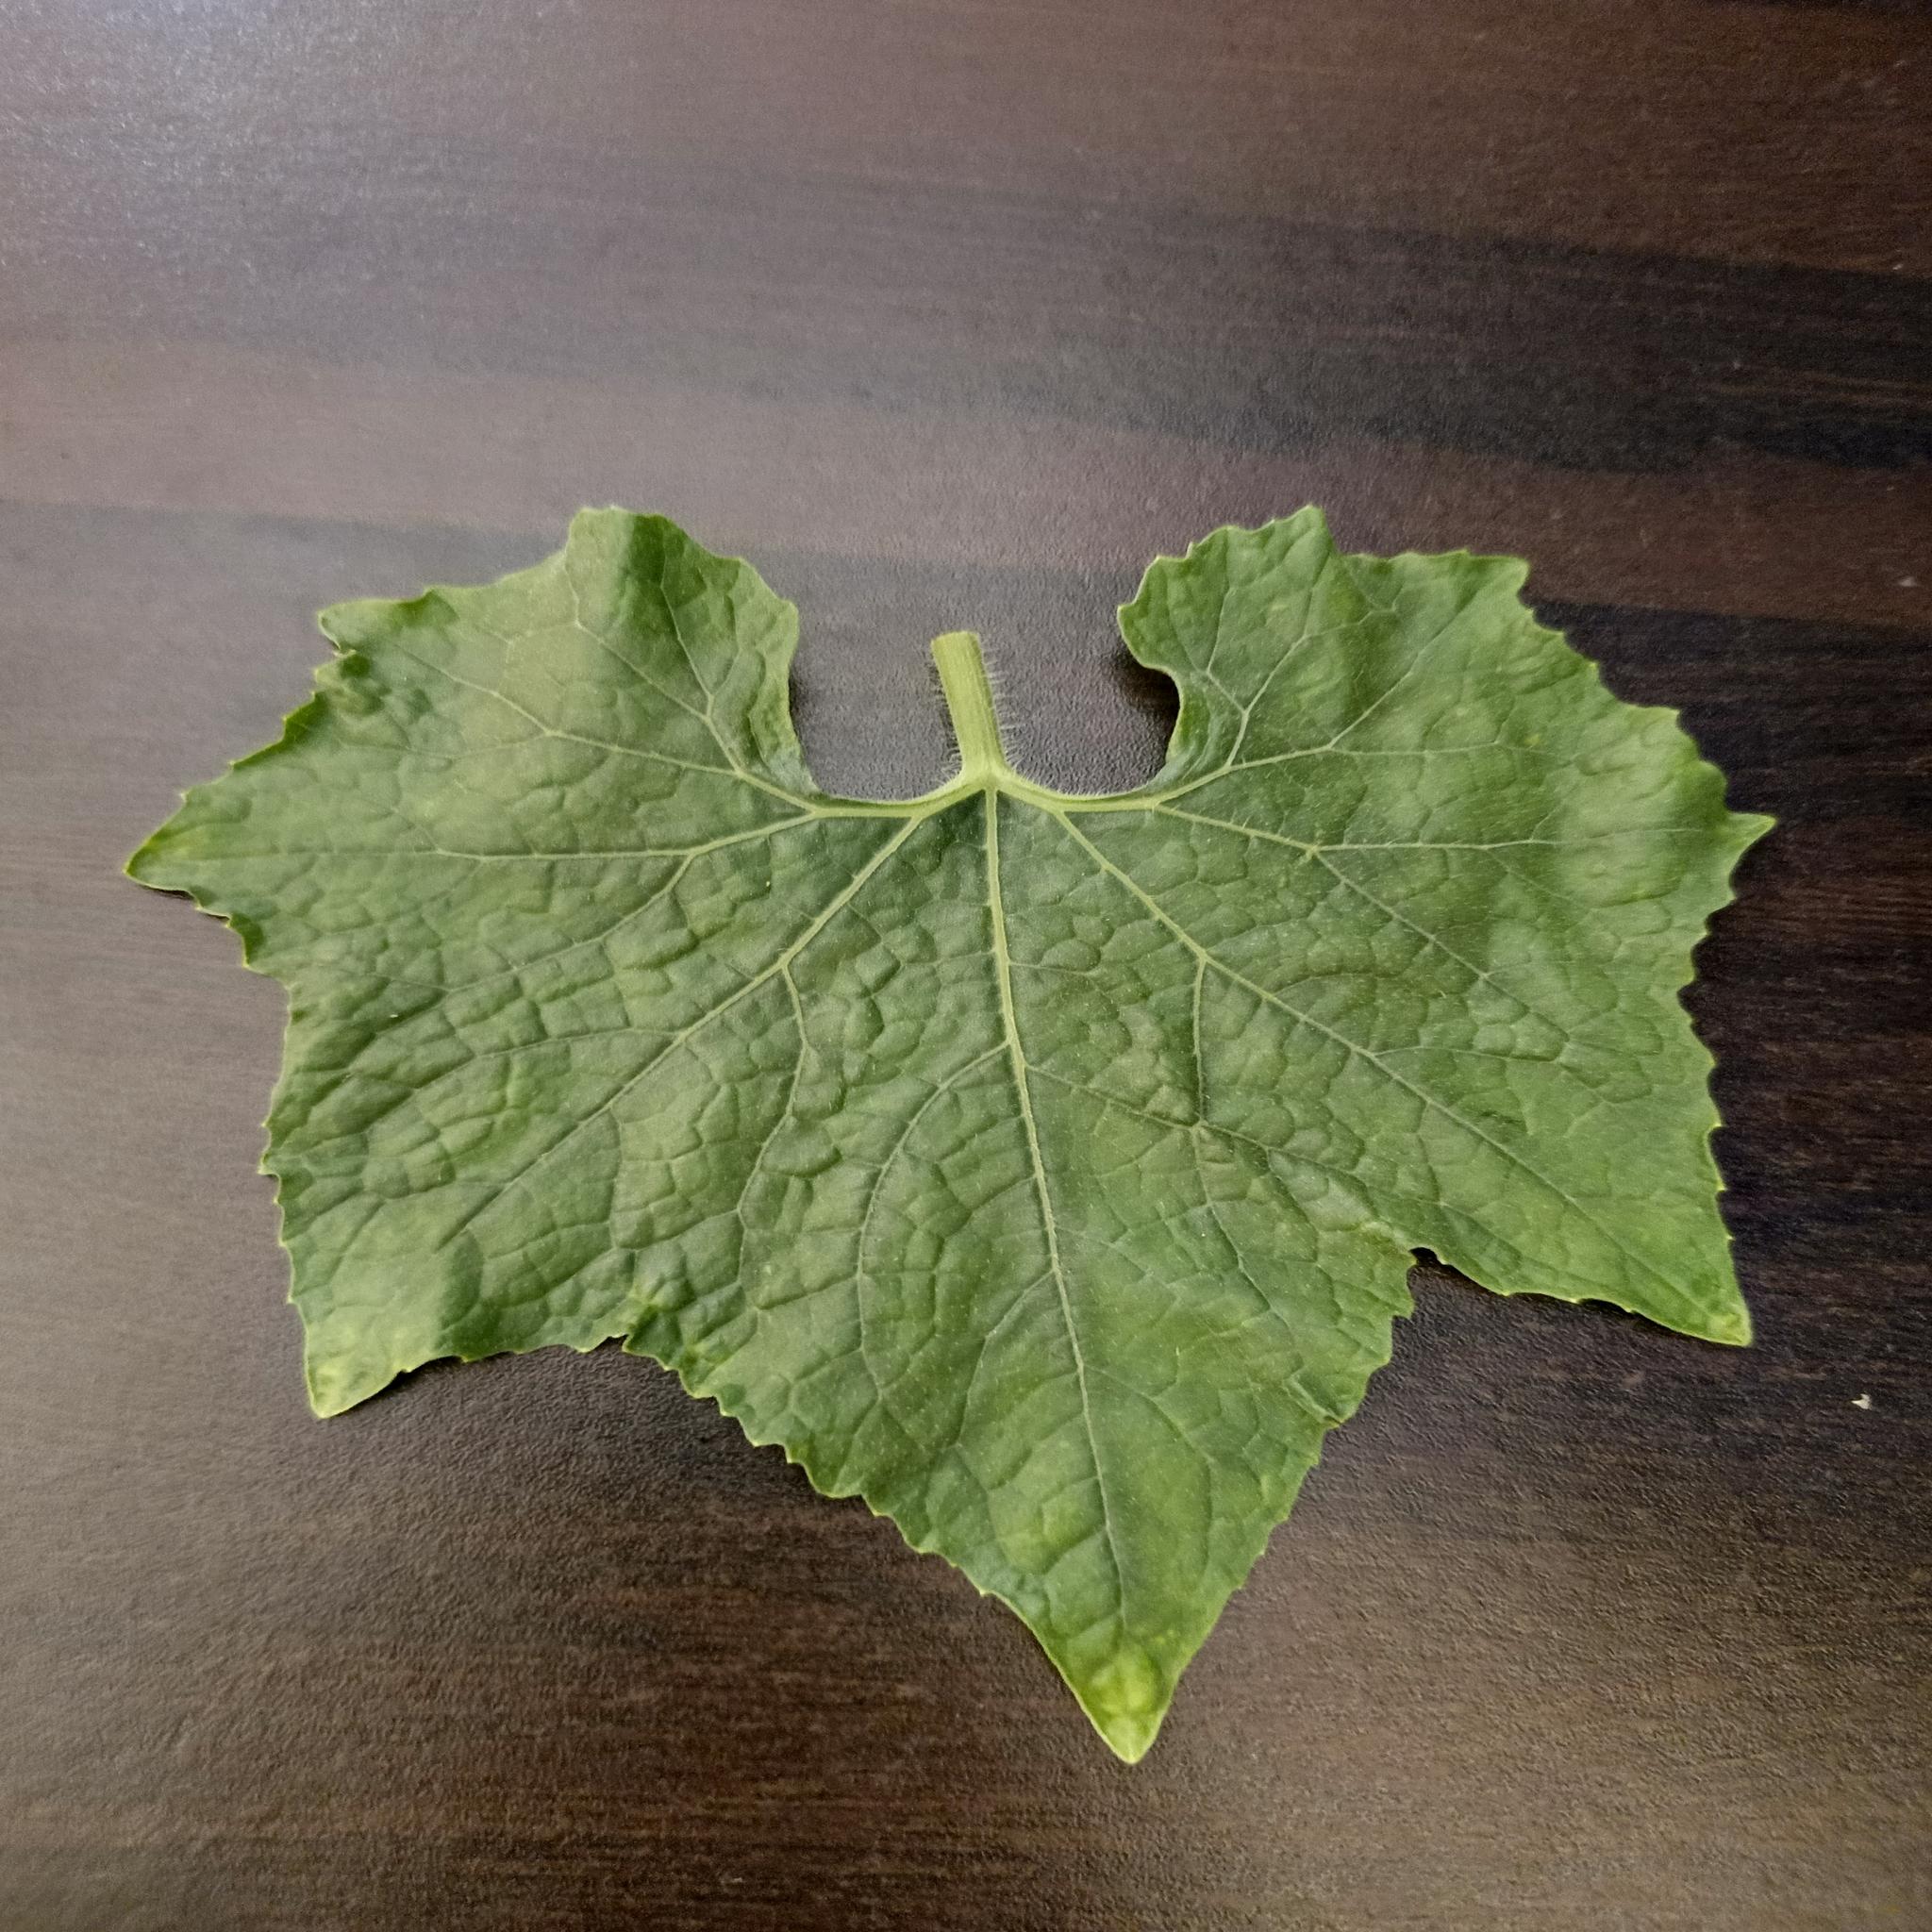
Label: Healthy